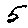
Label: 5